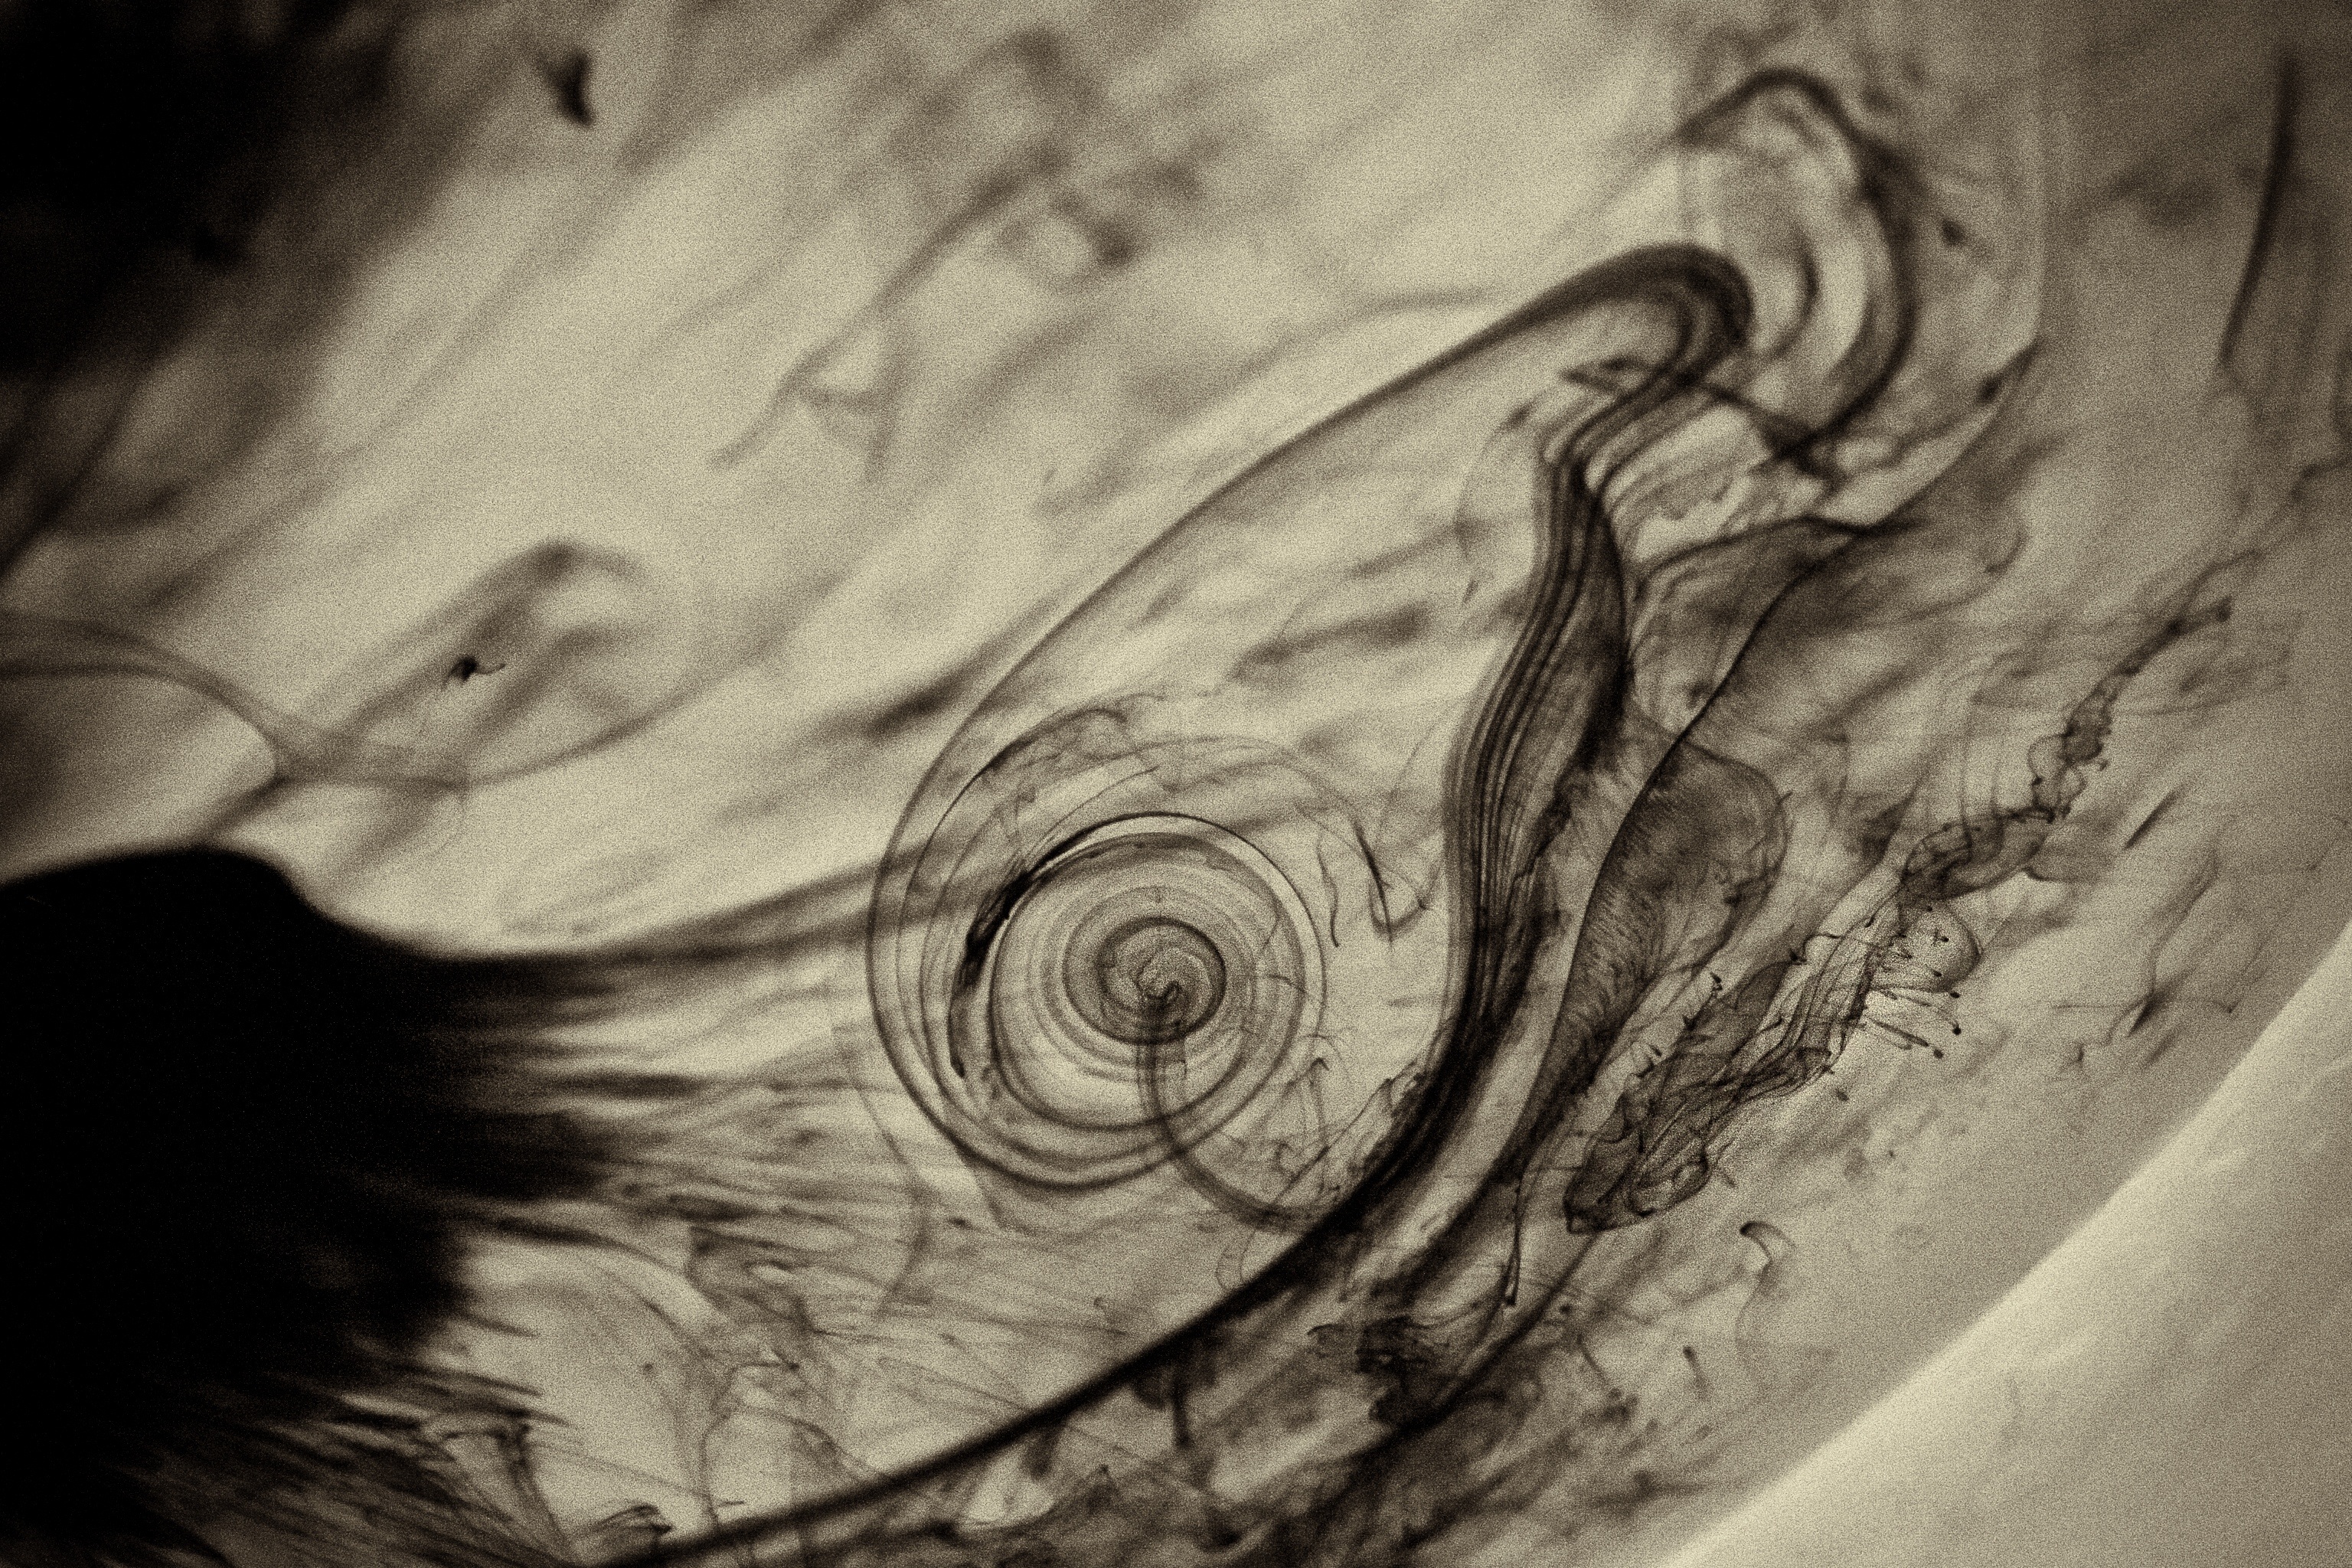
water, liquid, abstract, black and white, white, dark, flow, artistic, black, monochrome, ink, background, sketch, drawing, organ, monochrome photography, figure drawing